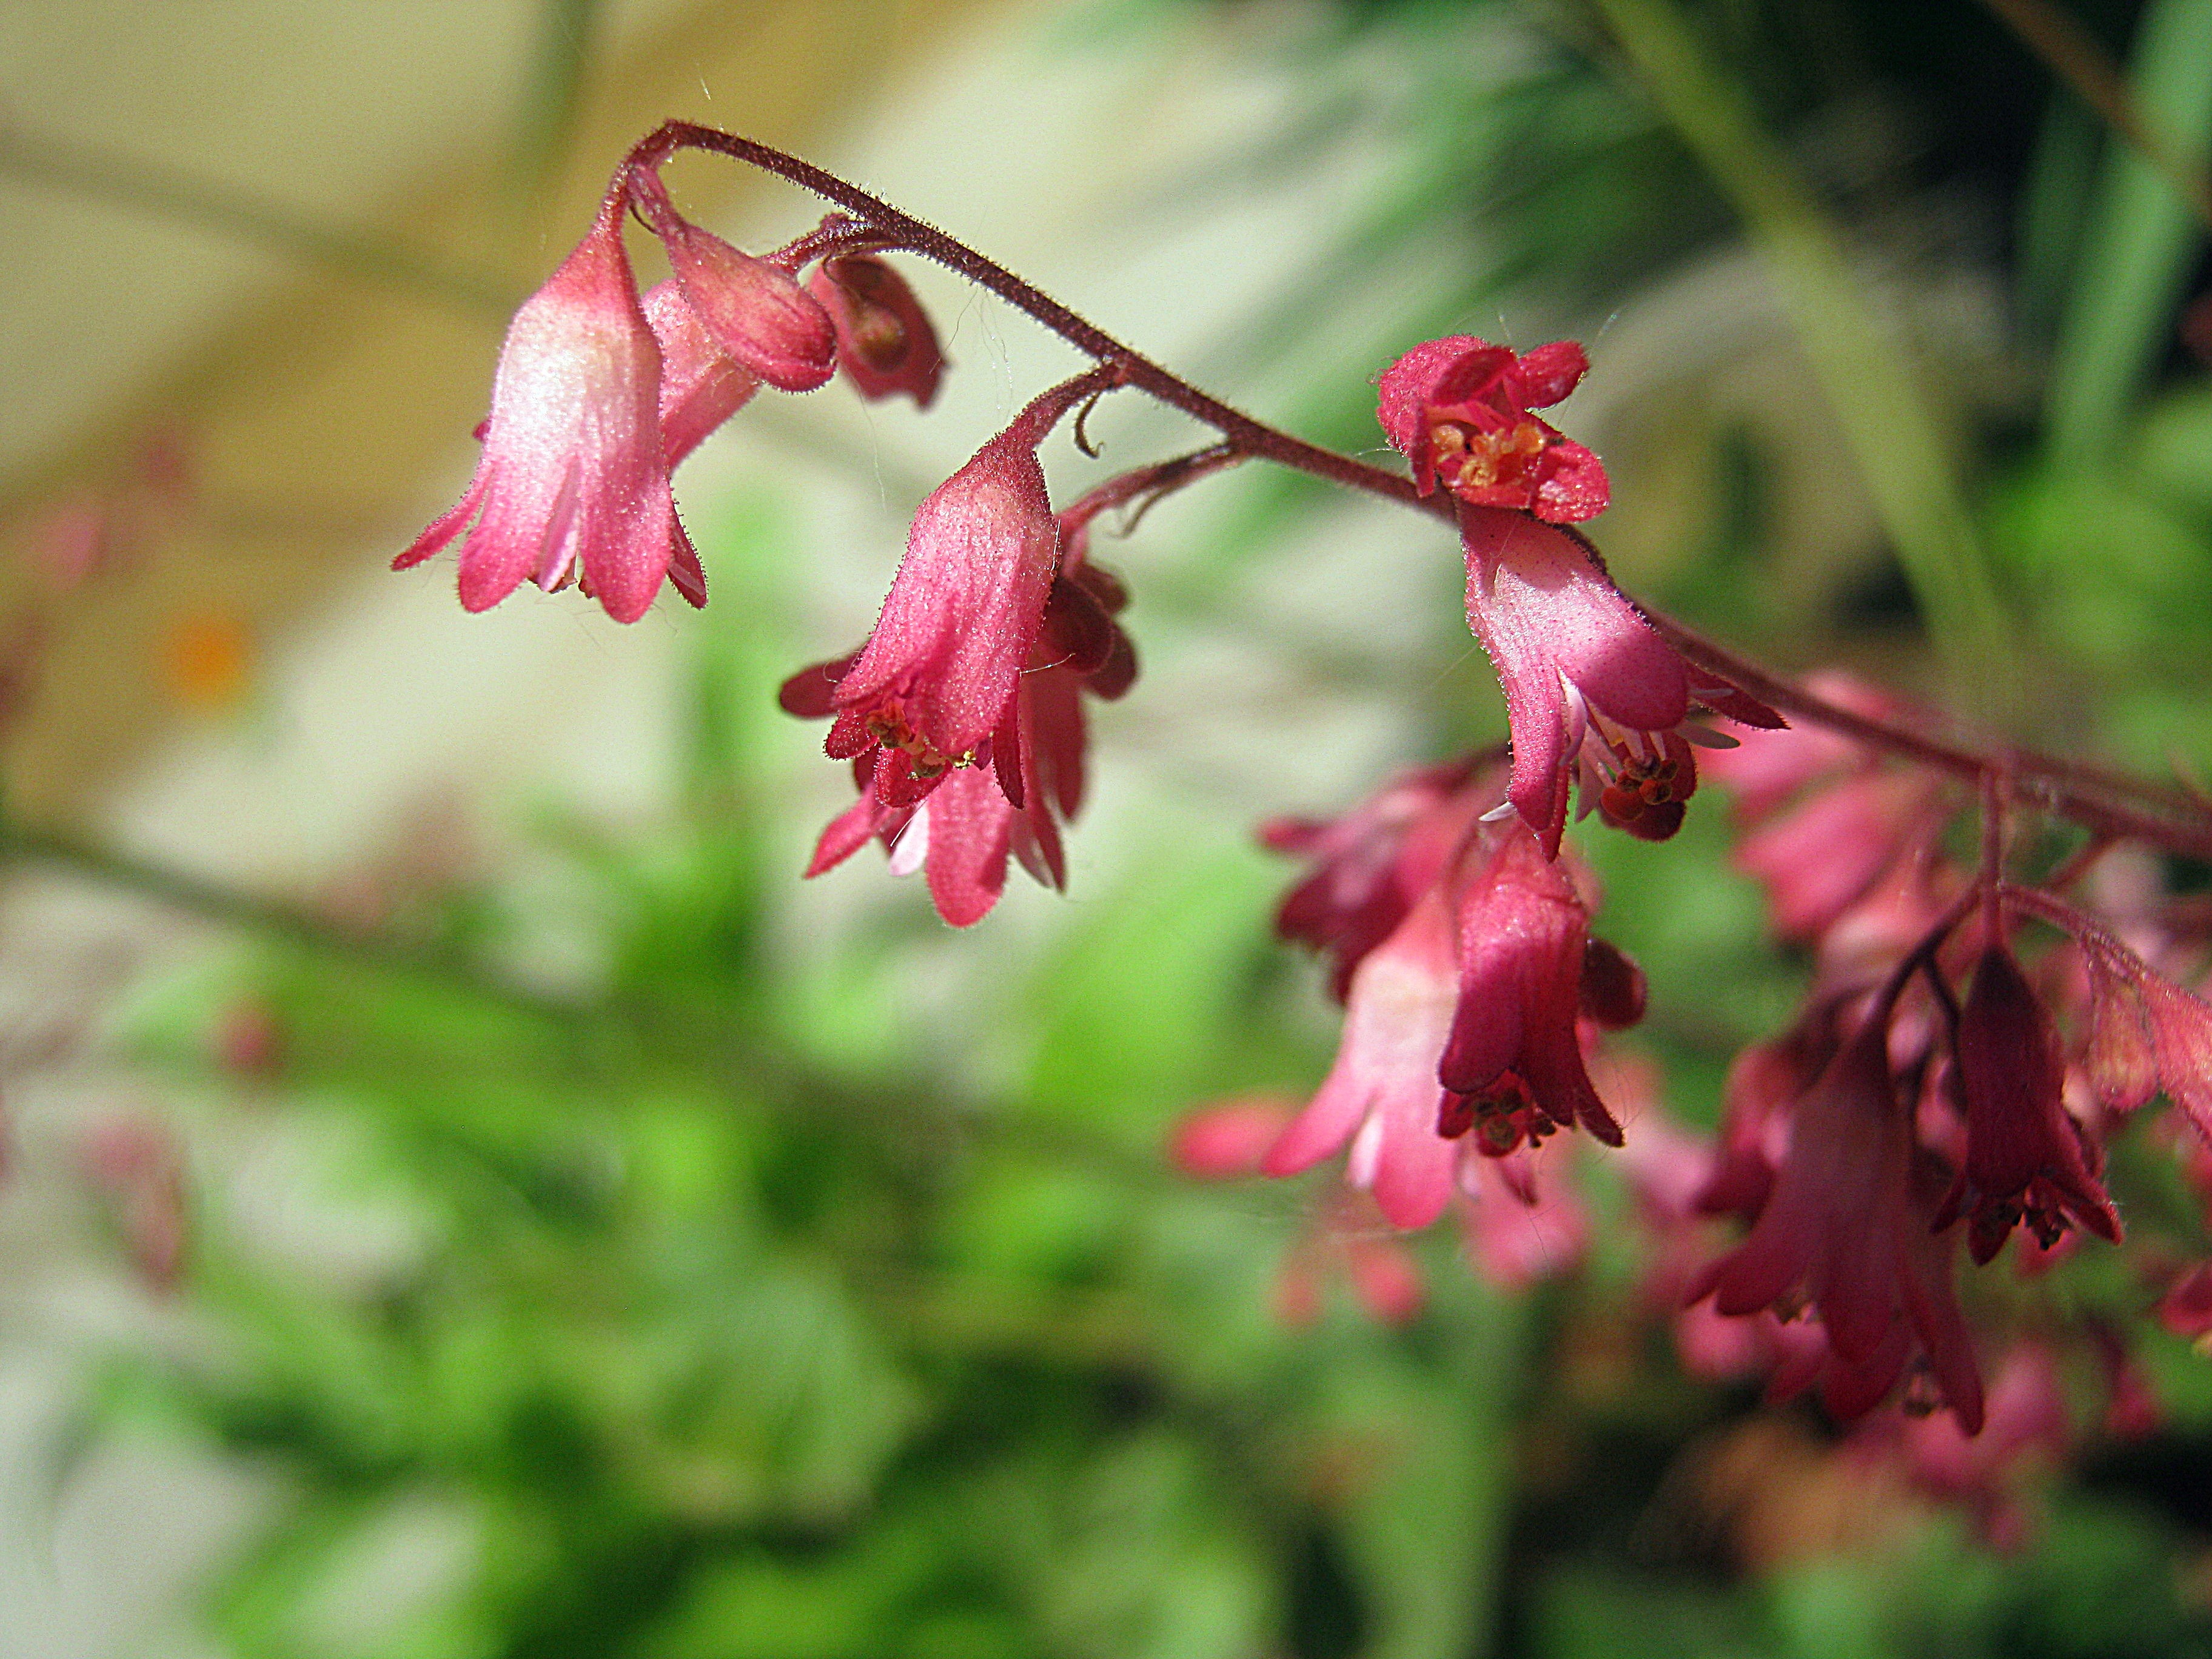
nature, blossom, plant, leaf, flower, petal, spring, botany, pink, flora, wildflower, shrub, macro photography, flowering plant, land plant